The Deathday Party

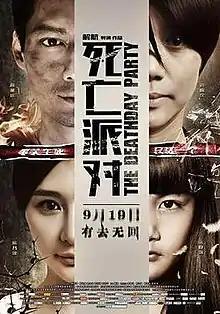

The Deathday Party is a 2014 Chinese suspense thriller film directed by Xie Hang. It was released on September 19, 2014.